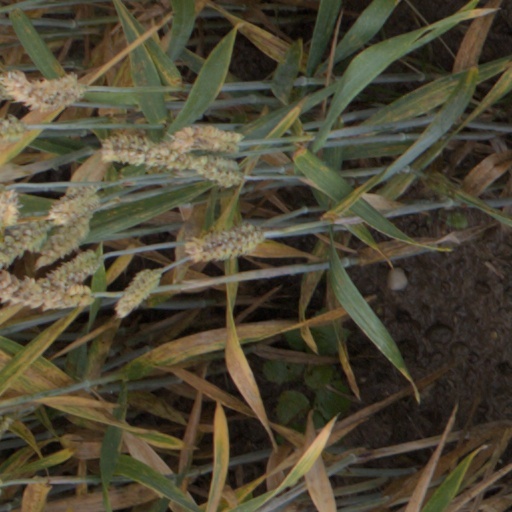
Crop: wheat